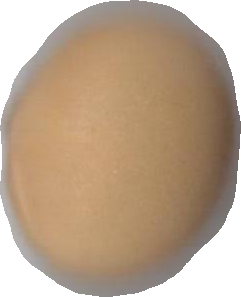
Variety: Grobogan